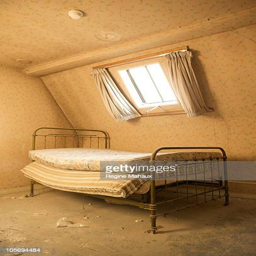
room under the roof , being on construction